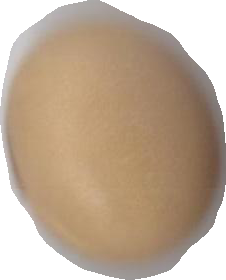
Variety: Anjasmoro